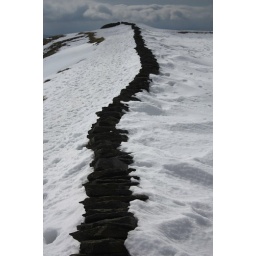
Dry stone wall buried in snow on top of Wernside Yorkshire Dales National park